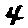
Label: 4